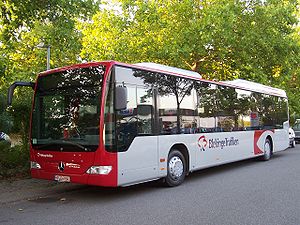
Blekingetrafiken
Mercedes-Benz Citaro LE-bus fra Blekingetrafiken
Blekingetrafiken er det trafikselskab i Sverige, som varetager den offentlige transport i Blekinge län. Selskabets årlige omsætning er 200 millioner SEK, mens antallet af rejser er cirka 6,5 millioner om året.